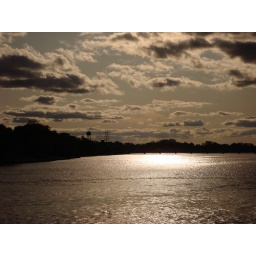
over the bridge - rock falls, il